ZAD de Notre-Dame-des-Landes

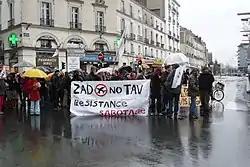
Solidarity demonstration in Tours on 15 December 2013

In April 2018, a large scale eviction operation began as the French state tried to regain control of the autonomous zone. After the first morning (April 9), police claimed that 10 out of 97 squats had been evicted. One evicted project was a farm called "100 Noms" (100 Names) which had a barn and a herd of twenty ewes. On the second day (April 10), squatters employed barricades of car tyres, wooden pallets, hay bales and electricity poles which they set on fire to hamper the police, who were bulldozing the self-built houses. On day three (April 11), over a thousand people attended a picnic which was then attacked by the police. Places that were evicted included "la Boite Noire," "Dalle à Caca," "Jesse James" and "la Gaité."